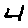
Label: 4